It's a Small World

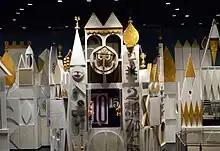
It's a Small World at Magic Kingdom, Disney World, Florida

Disneyland's "It's a Small World" was closed from January to November 2008 (closed and reopening in a holiday version, skipping the summer season) to receive a major refurbishment. The building's structure was improved, permanent attachments created for the "It's a Small World Holiday" overlay, the water flume replaced and its propulsion upgraded to electric water jet turbines, and the attraction's aging fiberglass boats redesigned in durable plastic. The refurbishment added 29 new Disney characters, each in their native land in a similar manner to the Hong Kong Disneyland version.""